Where the River Runs Black

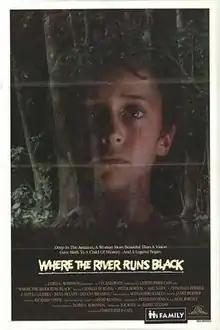
Theatrical release poster

Where the River Runs Black is a 1986 film directed by Christopher Cain and starring Charles Durning, Peter Horton, and Dana Delany. The screenplay was written by Neal Jimenez and Peter Silverman, based on the novel "Lazaro" by David Kendall.